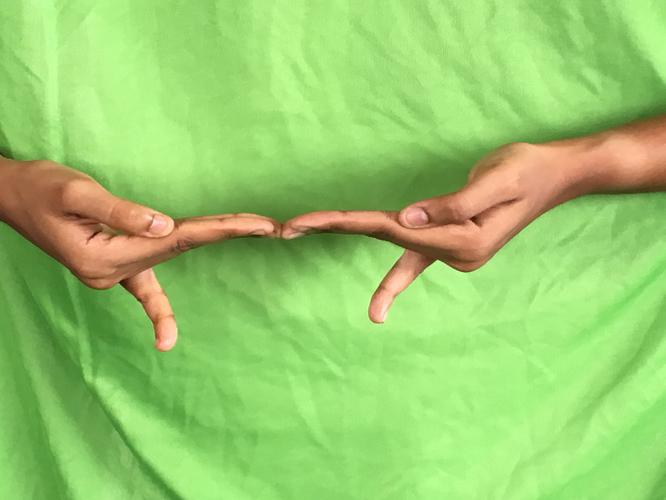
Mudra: Khatva
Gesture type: double_hand